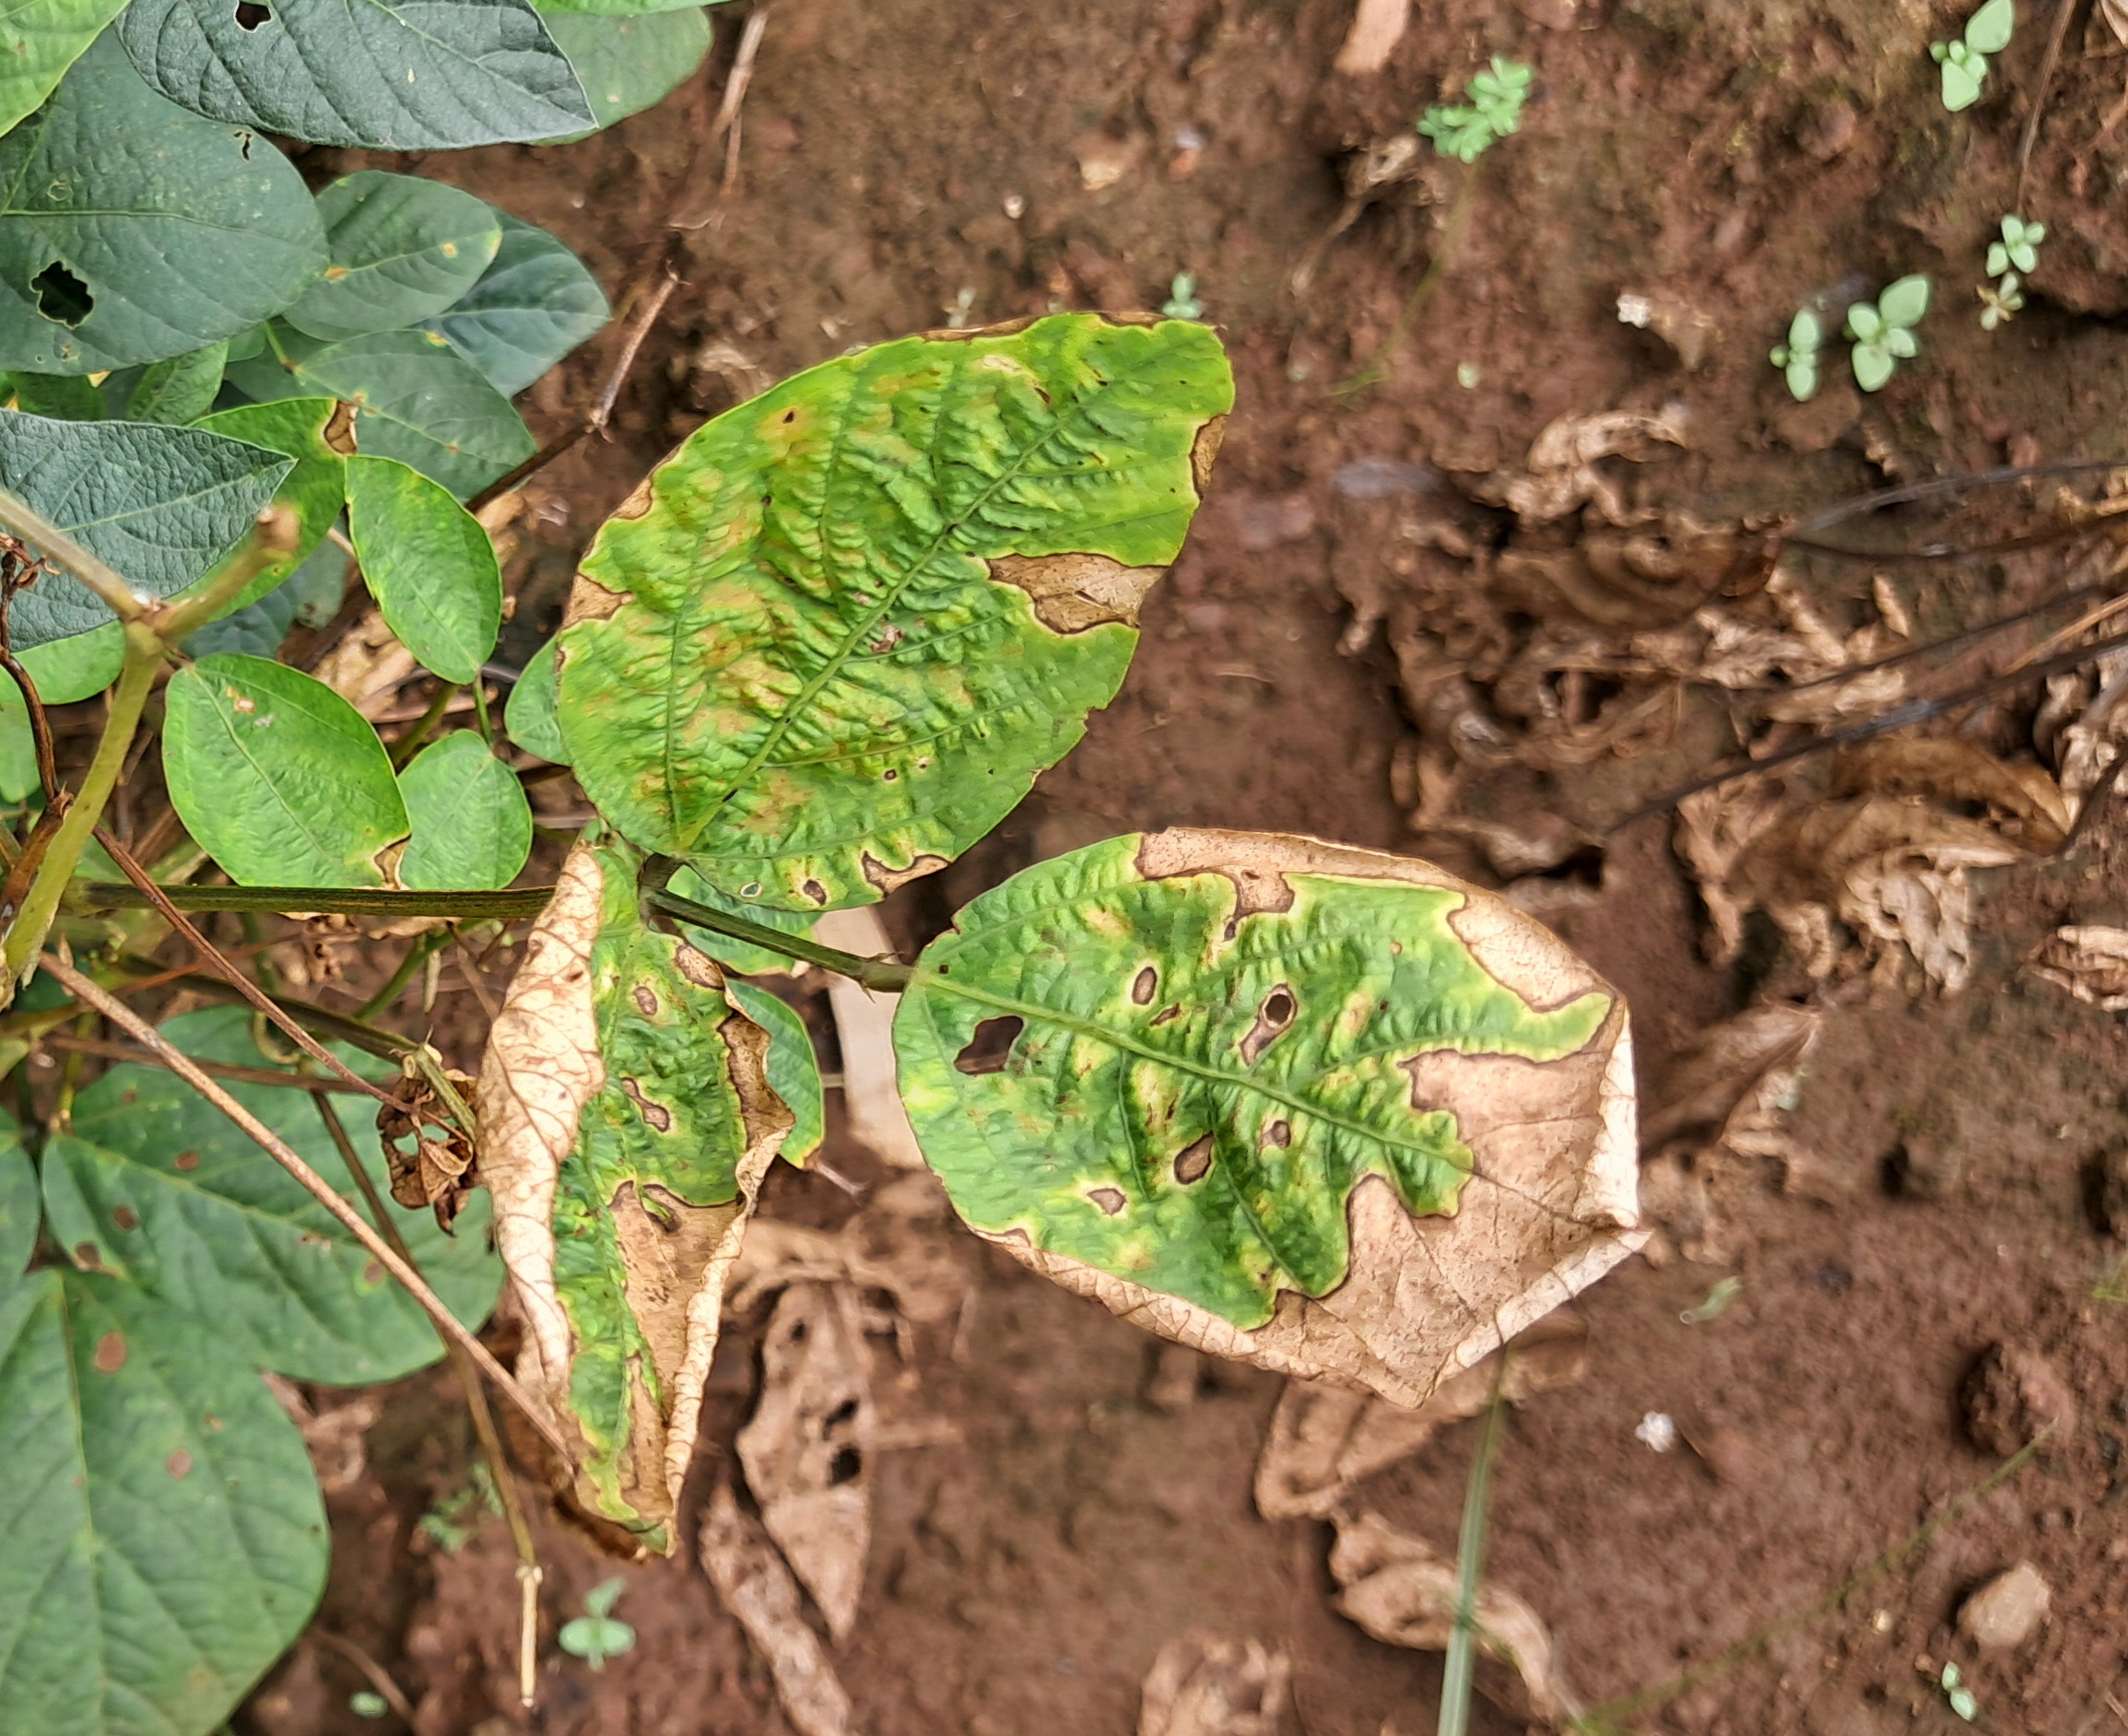
Label: Rust